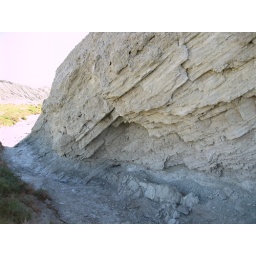
Yet another cool rock formation near the pup fish